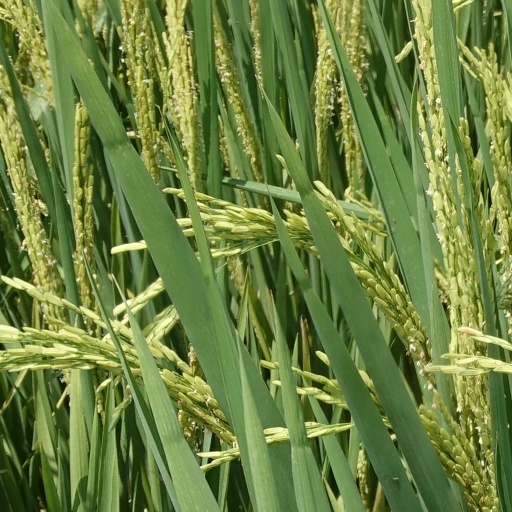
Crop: rice